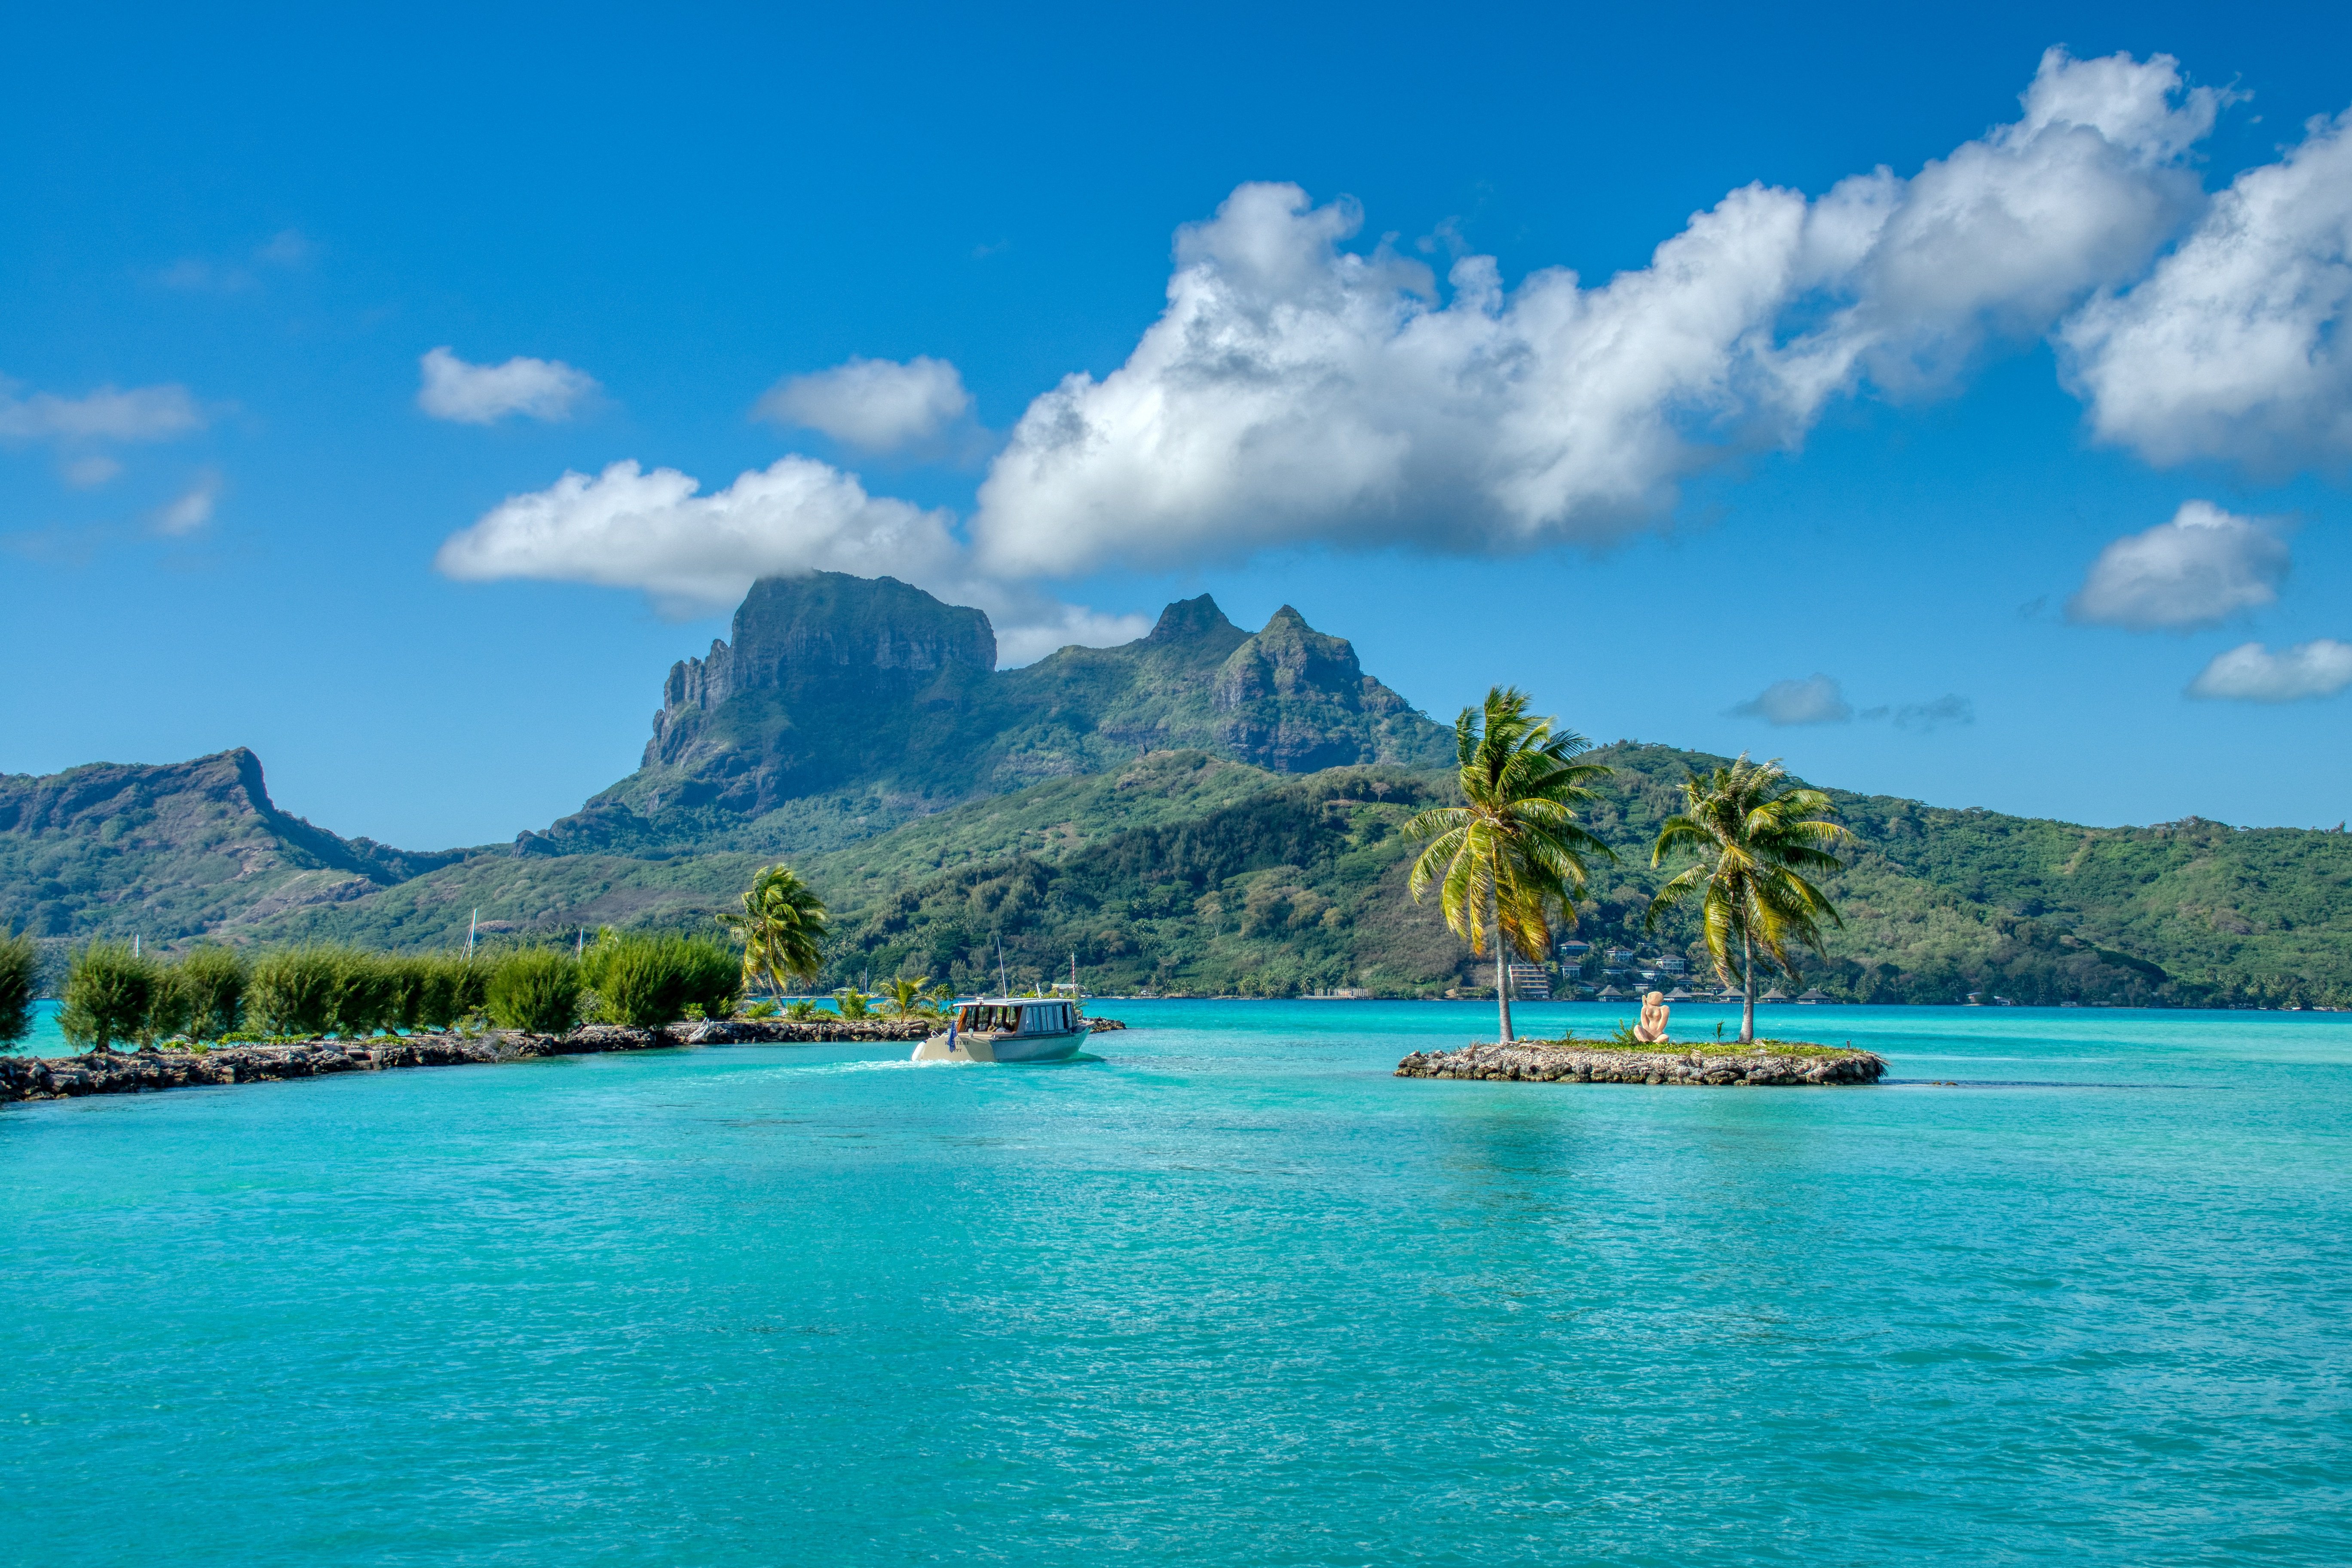
Nature beach, cloud, water, sky, mountain, blue, natural landscape, tree, plant, vegetation, lake, body of water, coastal and oceanic landforms, arecales, travel, landscape, horizon, leisure, cumulus, palm tree, headland, island, hill, shore, caribbean, hill station, beach, mountain range, tropics, reservoir, lake district, sound, reflection, ocean, coast, bay, cove, islet, inlet, cape, promontory, resort, panorama, tourism, archipelago, tourist attraction, vacation, resort town, jungle, bight, lagoon